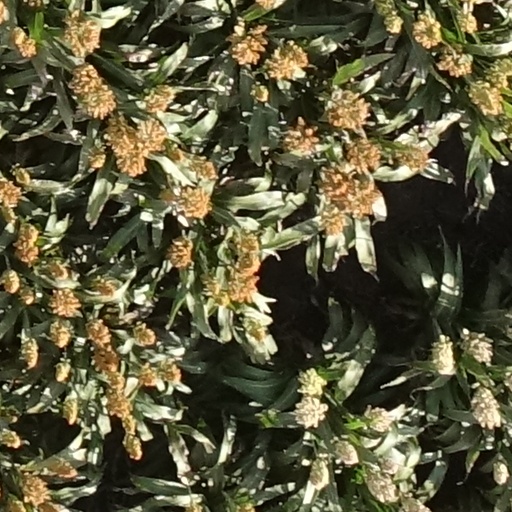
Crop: sorghum